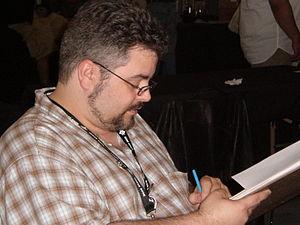
Dan Brereton est un illustrateur, dessinateur et scénariste de comics américain.